Paris Hill Historic District

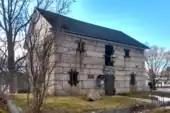
The Hannibal Hamlin Memorial Library and Museum

Paris Hill was originally known as "Jackson Hill", after the owner of the land at its top. The Paris area was settled beginning about 1780, and the town was incorporated in 1793. Oxford County was established in 1805, and Paris was chosen as its county seat. As Paris Hill was then the civic center of the town, the county infrastructure was built there, as were the Baptist Church and the Paris Hill Academy (the latter in 1856).